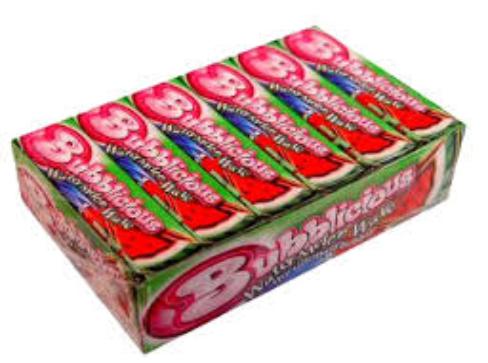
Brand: Bubblicious
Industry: Food